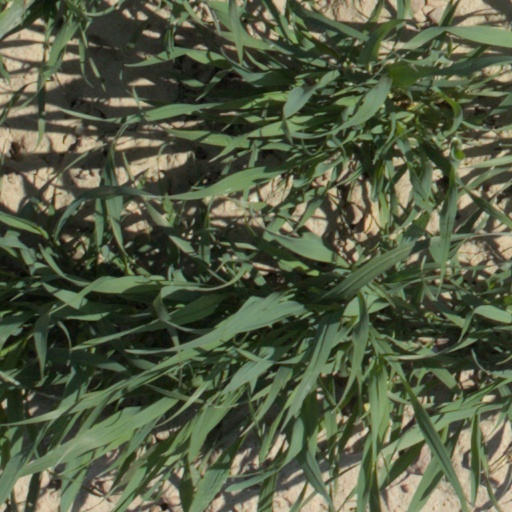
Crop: wheat